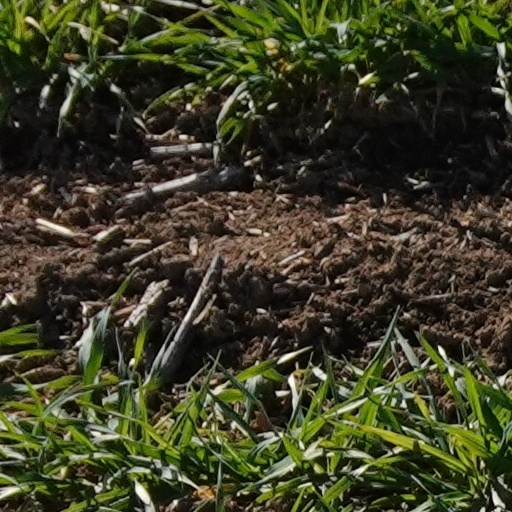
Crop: wheat